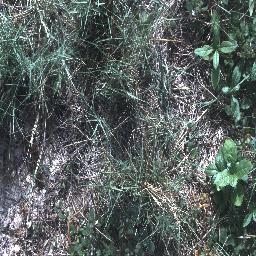
Label: negative